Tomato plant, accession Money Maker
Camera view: tilt-top (135 deg); turntable rotation: 120 degrees
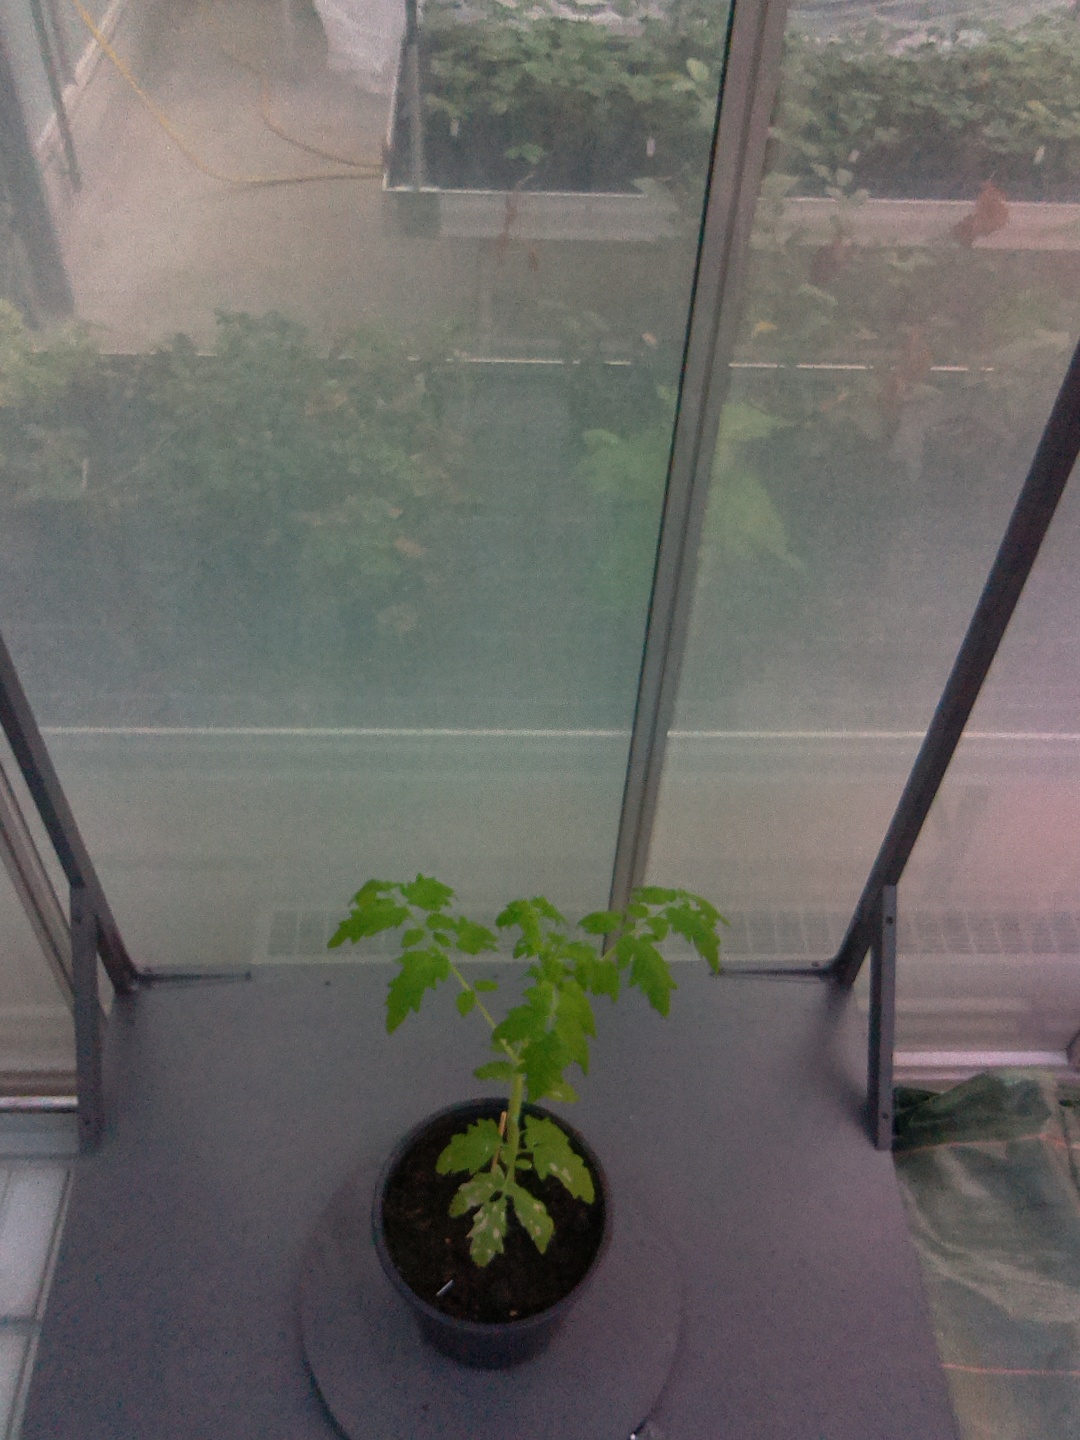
BBCH growth stage 13: 6 of true leaves visible